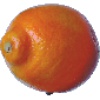
Label: tangelo